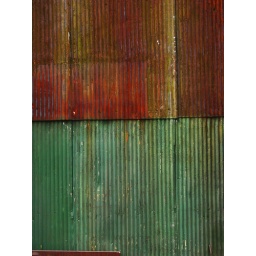
A rusty building I found near Waseda University.